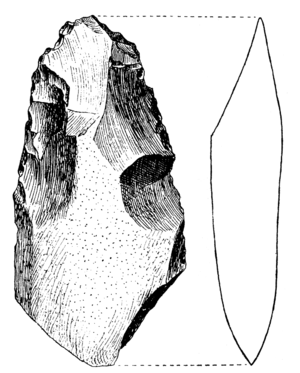
Biface partiel du gisement acheuléen de Parador del Sol, Madrid, Espagne (collection Pérez de Barradas